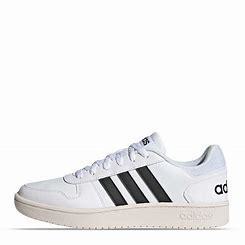
Brand: Adidas
Model: Hoops 2